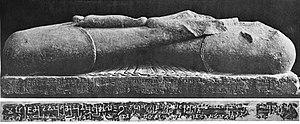
Huvishka est un empereur de l'Empire kouchan de 140 à 180. Il succède à Kanishka et sera suivi par Vasudeva I.